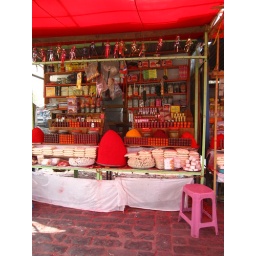
Red color is spilled all over the floor of the market stall in Nasik, India.